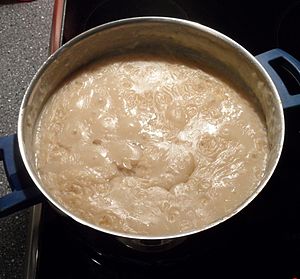
Rumfordsuppe
En portion Rumfordsuppe
Rumfordsuppe er en suppe opfundet af Benjamin Thompson, greve af Rumford omkring år 1800. Suppen er et af de tidligste forsøg på at fremstille en nærende fødevare på et videnskabeligt grundlag. Thompson var ansat som rådgiver for hertugen af Bayern, og hans suppe blev udleveret til de fattige, soldater og straffefanger.